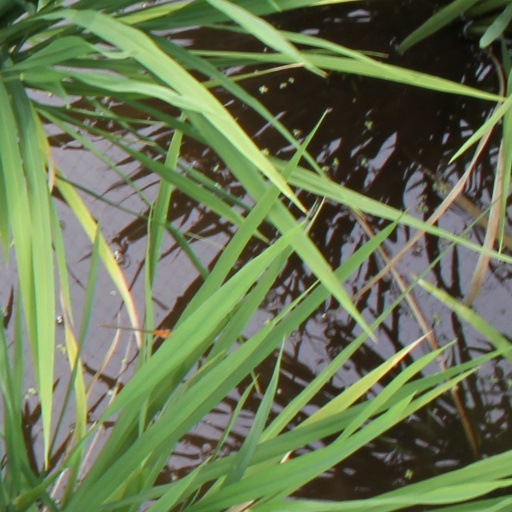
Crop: rice